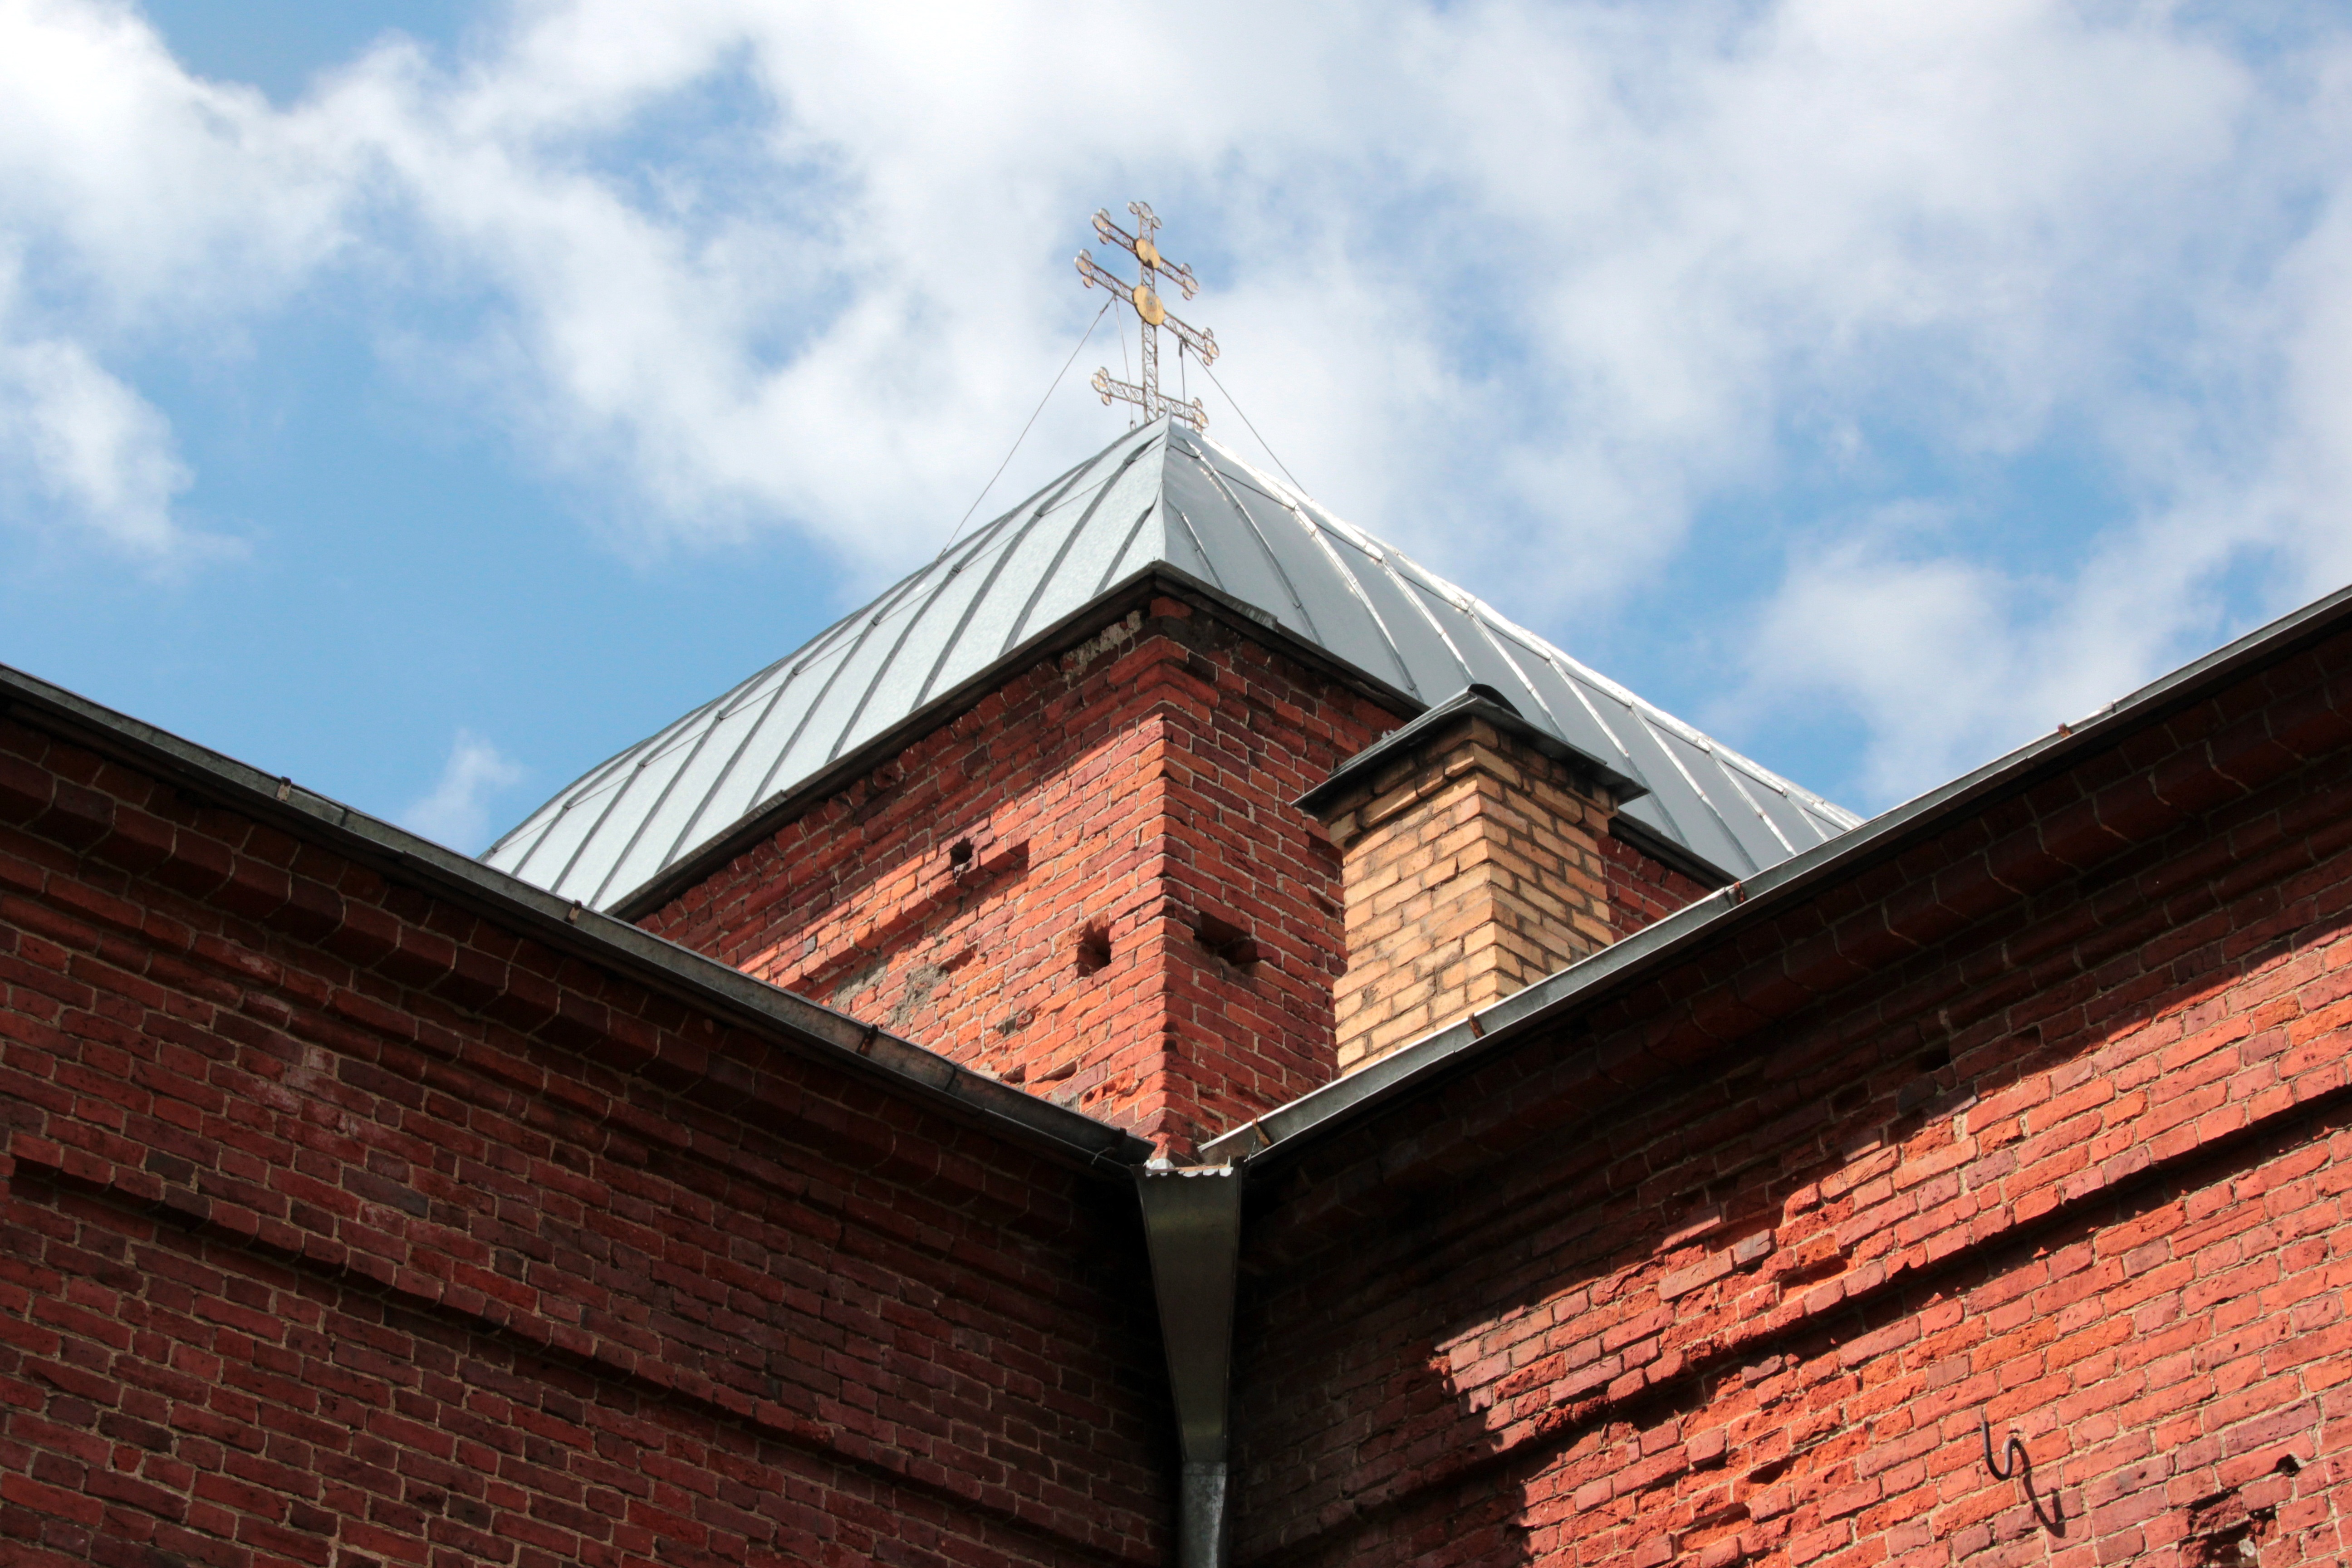
architecture, sky, wood, house, roof, building, wall, facade, church, cross, brick, place of worship, orthodox, russia, brickwork, vera, orthodox cross, country church